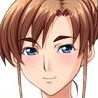
Portrait style: Anime Portrait